Gothic art in Milan

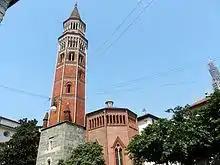
Apse and bell tower of San Gottardo.

In Milan, as in other places, the Gothic style was introduced by Cistercian monks from France: the earliest example of Gothic art in Milan is the Abbey of Chiaravalle, built from the first half of the 13th century by monks from the Abbey of Clairvaux. The description must take into account the particular complexity of its history, which sees interventions on the church from its foundation until the 18th century: for example, of the Gothic façade only the upper order in terracotta remains, decorated with an oculus and a bifora enclosed in the profile of the gabled roof decorated with Lombard bands.